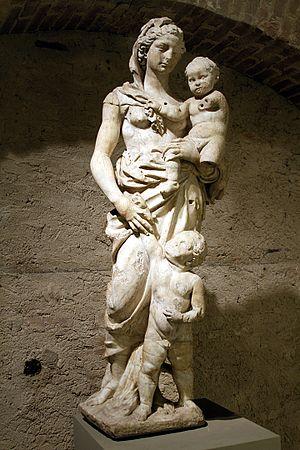
L'histoire légendaire des fondateurs de Rome, Romulus et Rémus, fait partie de la mythologie romaine. L'épisode le plus connu de la légende constitue le moment où les jumeaux nouveau-nés sont abandonnés et sont recueillis par une louve qui les allaite. Le meurtre de Remus par son frère et d'autres récits de leur histoire ont inspiré les artistes de tous les temps. Depuis l’Antiquité, l'image des jumeaux allaités par une louve est un symbole de la ville de Rome et de son peuple.
La vestale Rhéa Silvia, aussi appelée Ilia, est la mère de Romulus et Rémus, les fondateurs de Rome, nés de son union avec le dieu de la guerre Mars. Horace raconte que Rhéa Silvia voit en songe Romulus et Rémus peu avant d'accoucher, sous l'aspect de palmiers aux branches majestueuses se dressant vers le ciel.